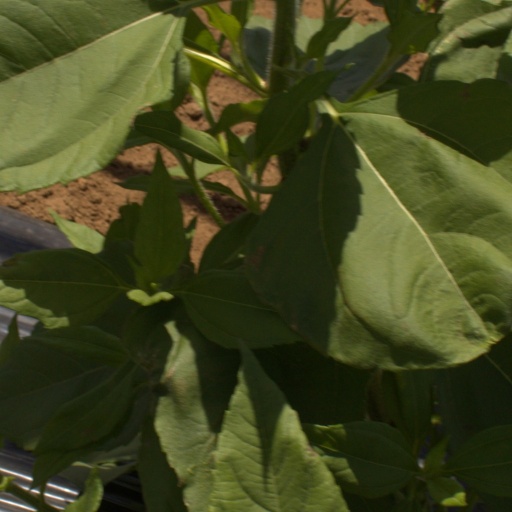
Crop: Jerusalem artichoke